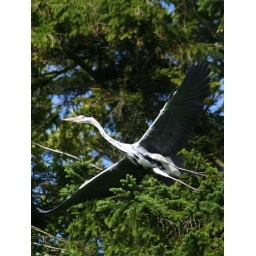
Heron taking off fron a high tree resting place by the river urie